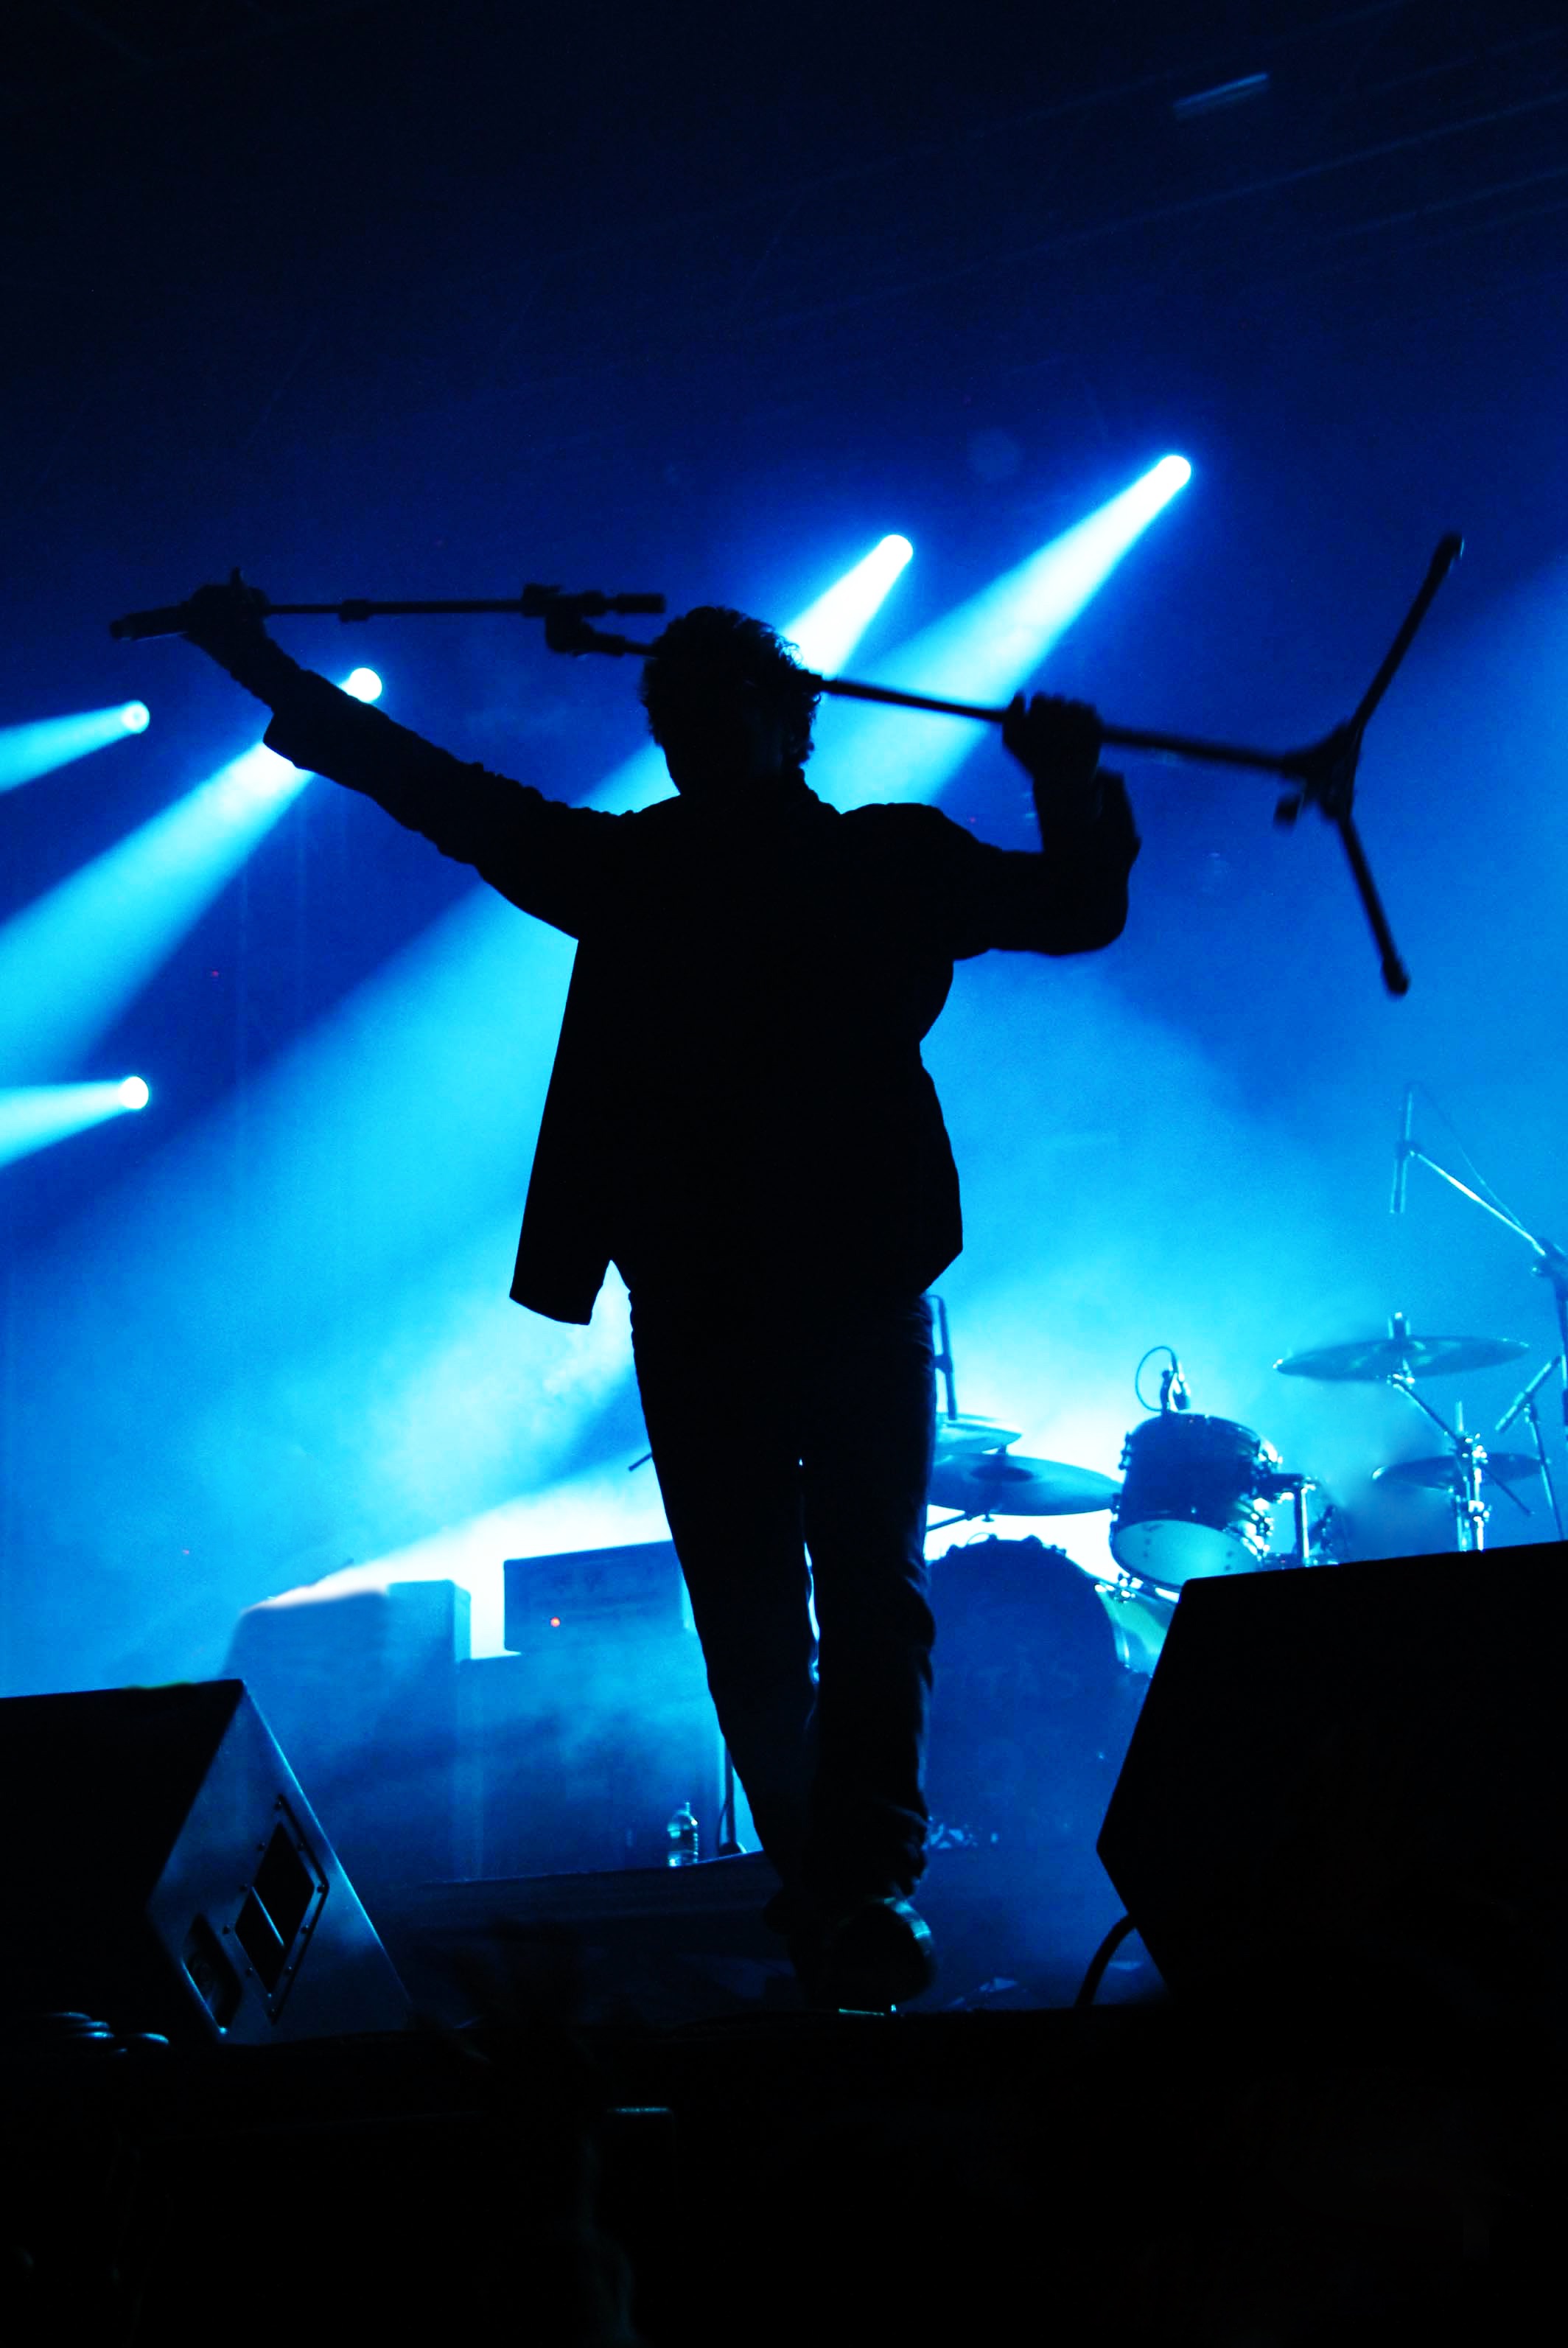
music, light, concert, darkness, blue, musician, performance art, stage, performance, guitarist, entertainment, performing arts, rock concert, atmosphere of earth